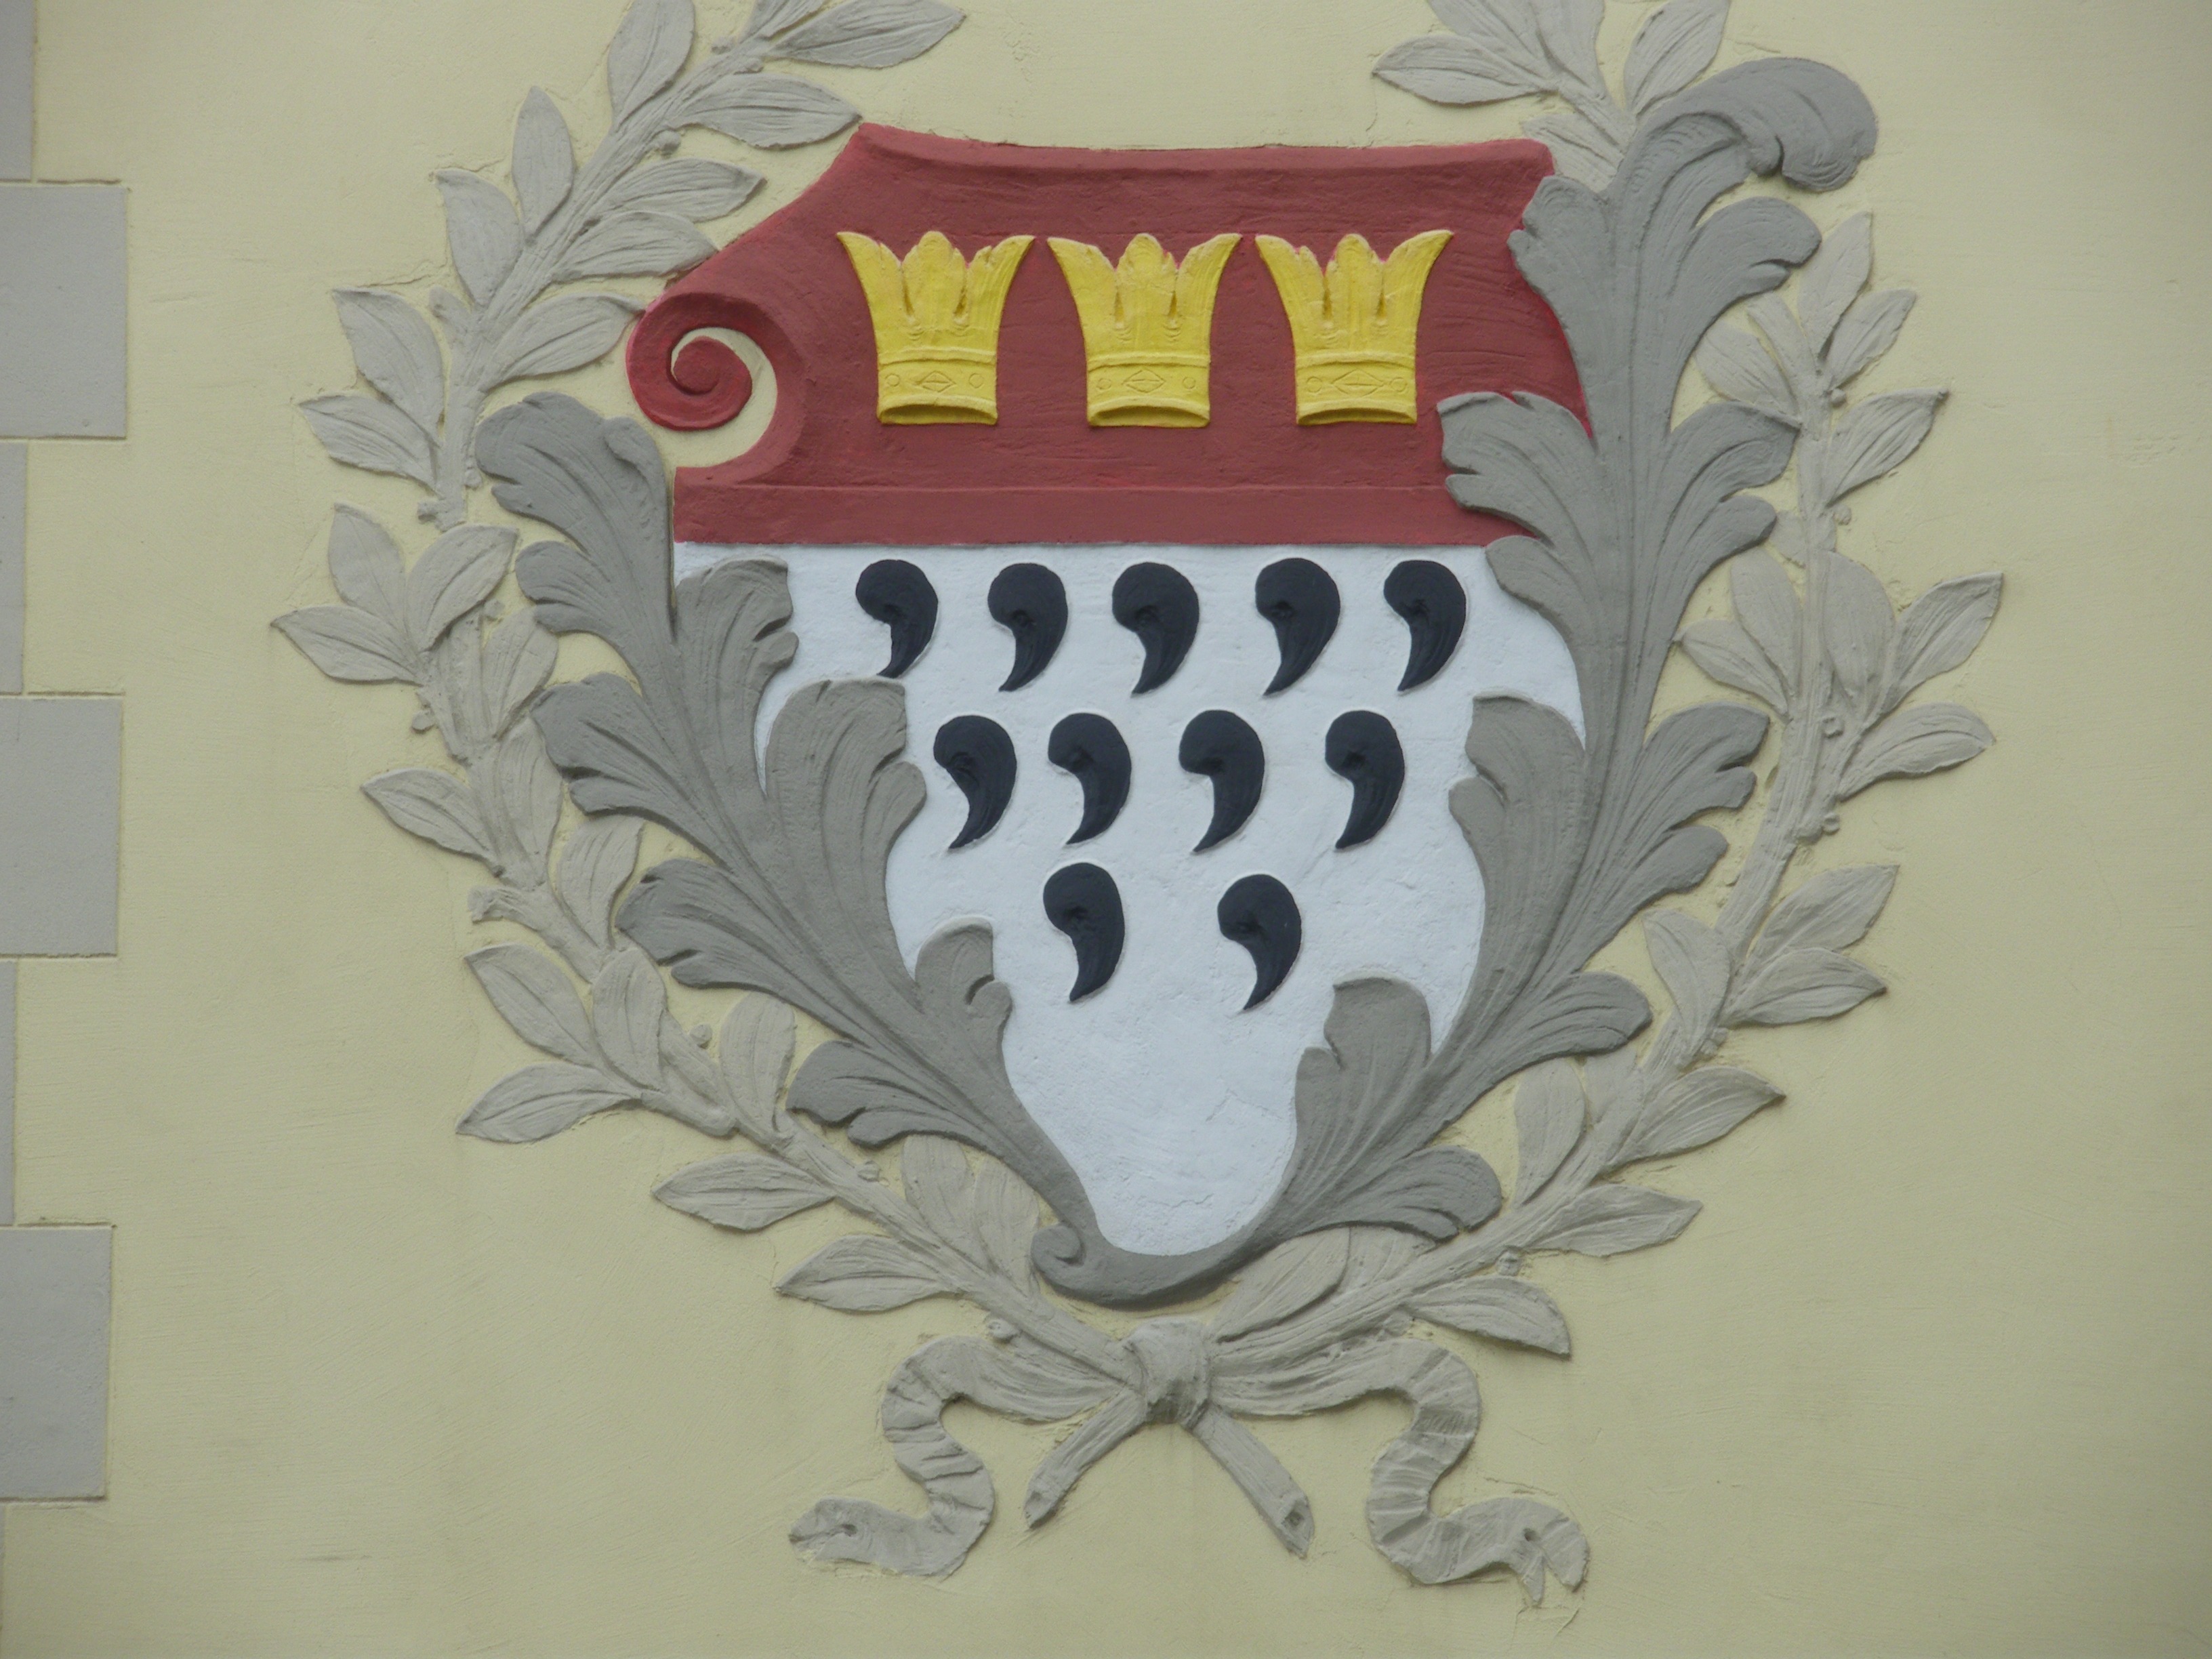
wing, pattern, facade, art, sketch, drawing, illustration, design, cologne, hauswand, coat of arms